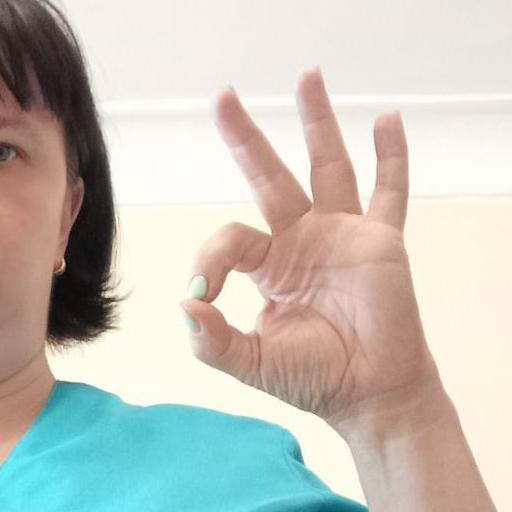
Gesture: ok